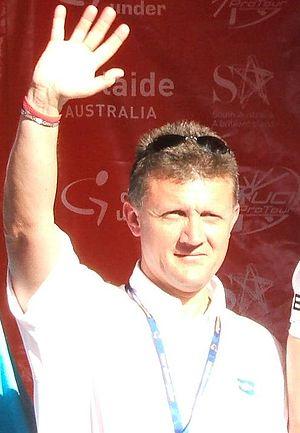
La saison 2018 de l'équipe cycliste AG2R La Mondiale est la vingt-septième de cette équipe, lancée en 1992 et dont le directeur général est Vincent Lavenu. En tant qu'équipe World Tour, l'équipe participe à l'ensemble du calendrier de l'UCI World Tour. Parallèlement au World Tour, AG2R La Mondiale peut participer aux courses des circuits continentaux de cyclisme.
Laurent Biondi est un ancien coureur cycliste français, né le 19 juillet 1959 à Grenoble. Il est actuellement directeur sportif de l'équipe AG2R La Mondiale.
La saison 2014 de l'équipe cycliste AG2R La Mondiale est la vingt-troisième de cette équipe, lancée en 1992 et dirigée par Vincent Lavenu. En tant qu'équipe World Tour, l'équipe participe à l'ensemble du calendrier de l'UCI World Tour du Tour Down Under en janvier jusqu'au Tour de Pékin en octobre. Parallèlement au World Tour, AG2R La Mondiale peut participer aux courses des circuits continentaux de cyclisme.